USS Mount Olympus

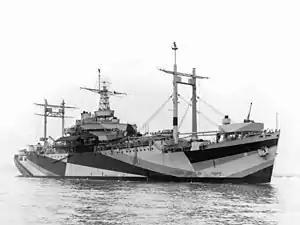
"Mount Olympus" in June 1944, displaying dazzle camouflage.

On 26 October 1944, "Mount Olympus" departed for Hollandia, New Guinea, via Peleliu Island, in preparation for the next assault on the Japanese-occupied Philippines. After invasion rehearsals at Huon Gulf, New Guinea, the ship departed Manus Island, Admiralties, on 31 December for the assault on Lingayen Gulf on 9 January 1945. After the initial assault and with the ground force commander disembarked, "Mount Olympus" was soon underway on 11 January from Lingayen Gulf. She called at Ulithi Atoll to allow the Commander, 3rd Amphibious Force, to disembark and travel by plane to Hawaii, while she herself sailed for an overhaul at San Francisco Bay, arriving on 11 February and leaving on 22 April for Pearl Harbor and Guam.